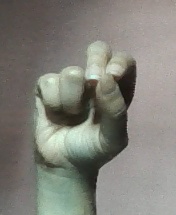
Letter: gaaf